Legislative history of United States four-star officers, 1980–2016

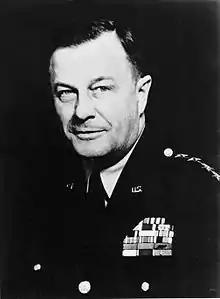
In 1960, retired Army general Charles L. Bolte chaired the committee whose controversial proposal to unify the officer promotion system directly inspired the Defense Officer Personnel Management Act of 1980.

From 1981, four-star appointments in the United States were governed by the Defense Officer Personnel Management Act (DOPMA), which established the first unified framework for officer promotions in every armed service.